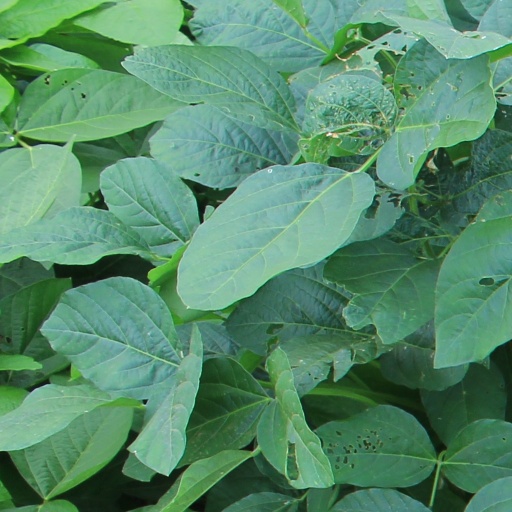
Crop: soybean